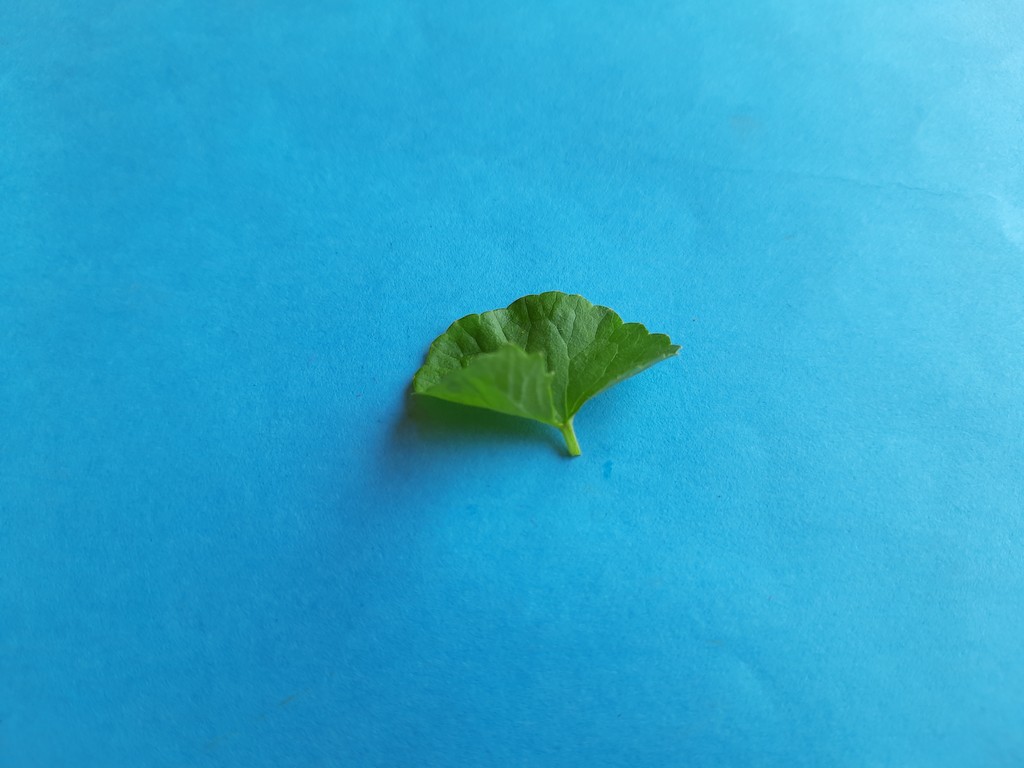
Label: Healthy